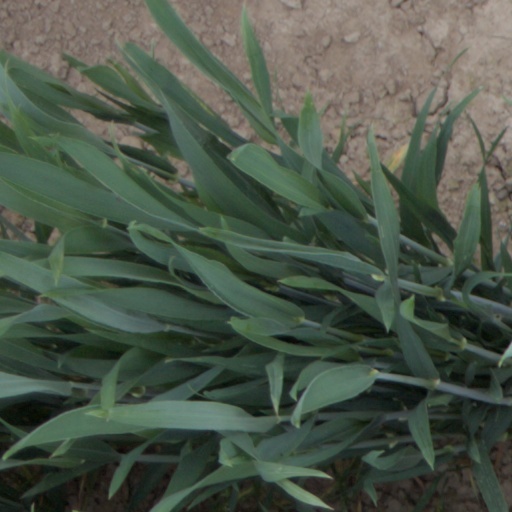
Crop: wheat